Architecture of Bermuda

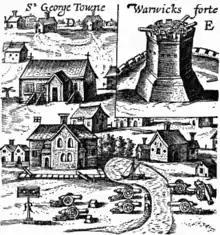
St. George's, Bermuda, the initial settlement, as it appeared in 1624.

The earliest roofing was made of palmetto thatch but, partially from encouragement from the colonial government, stone shingles slowly came to be preferred. By 1687, only 29 of the 579 houses in Bermuda had been upgraded to stone and only 63 were shingled.